List of Marqueses de Casa Loring

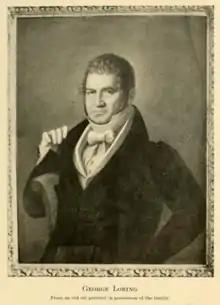
Successful Massachusetts merchant George Loring after he had moved to Málaga, Spain. He was the father of the first Marquis de Casa Loring

George Loring (1771–1843), a New England-born merchant and descendant of the New England Deacon Thomas Loring family, moved to Málaga, Spain where he married and their descendants continue today. One of his sons, known as George Henry Loring in New England and Jorge Loring Y Oyarzábal in Spain, was created a Spanish Marquis in 1856. The present holder of the title is the seventh Loring descendant to do so.